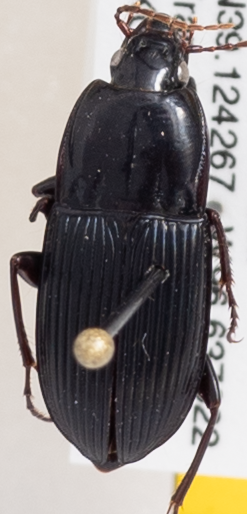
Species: Pterostichus permundus
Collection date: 2019-09-25
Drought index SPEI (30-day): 0.944
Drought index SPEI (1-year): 1.69
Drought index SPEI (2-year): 1.096